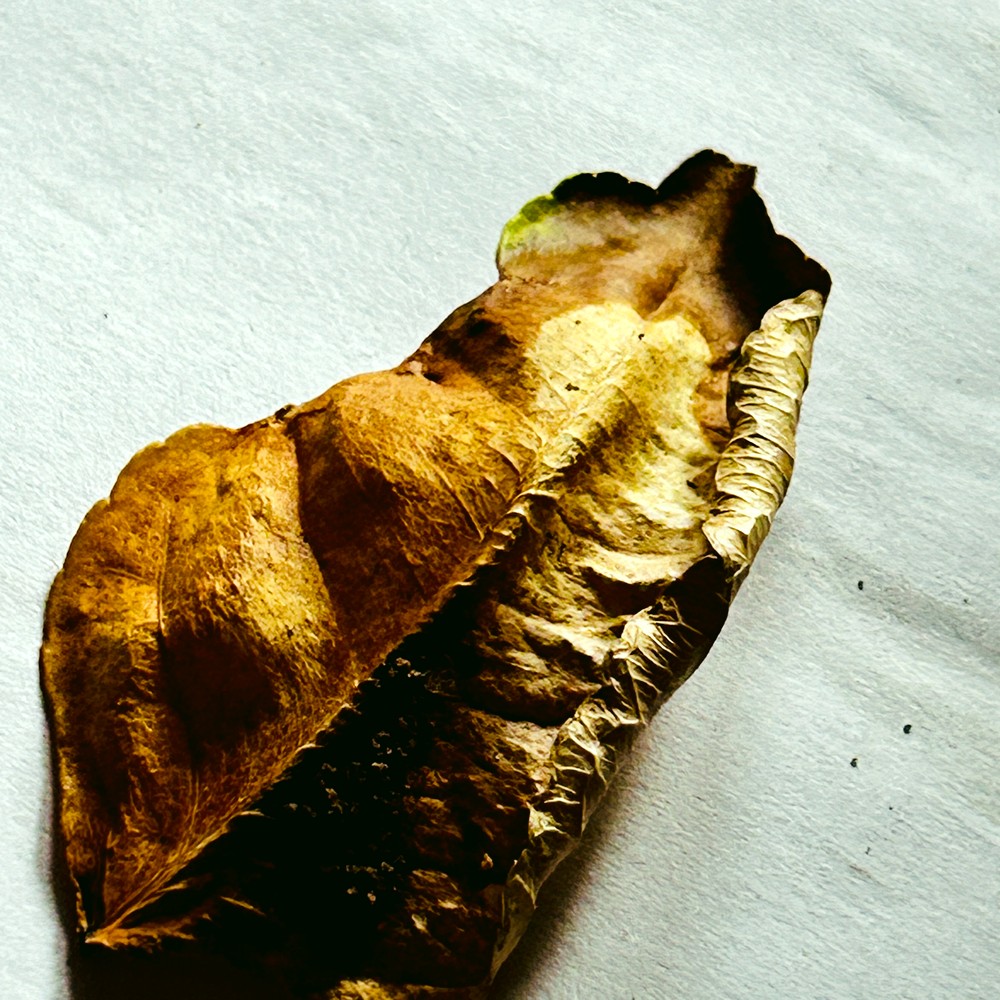
Label: Dry Leaf